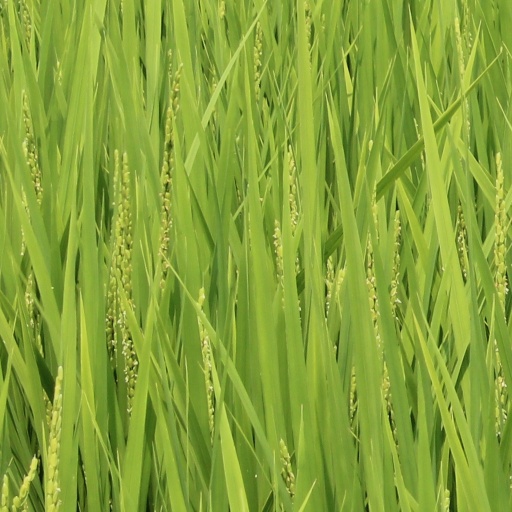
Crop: rice